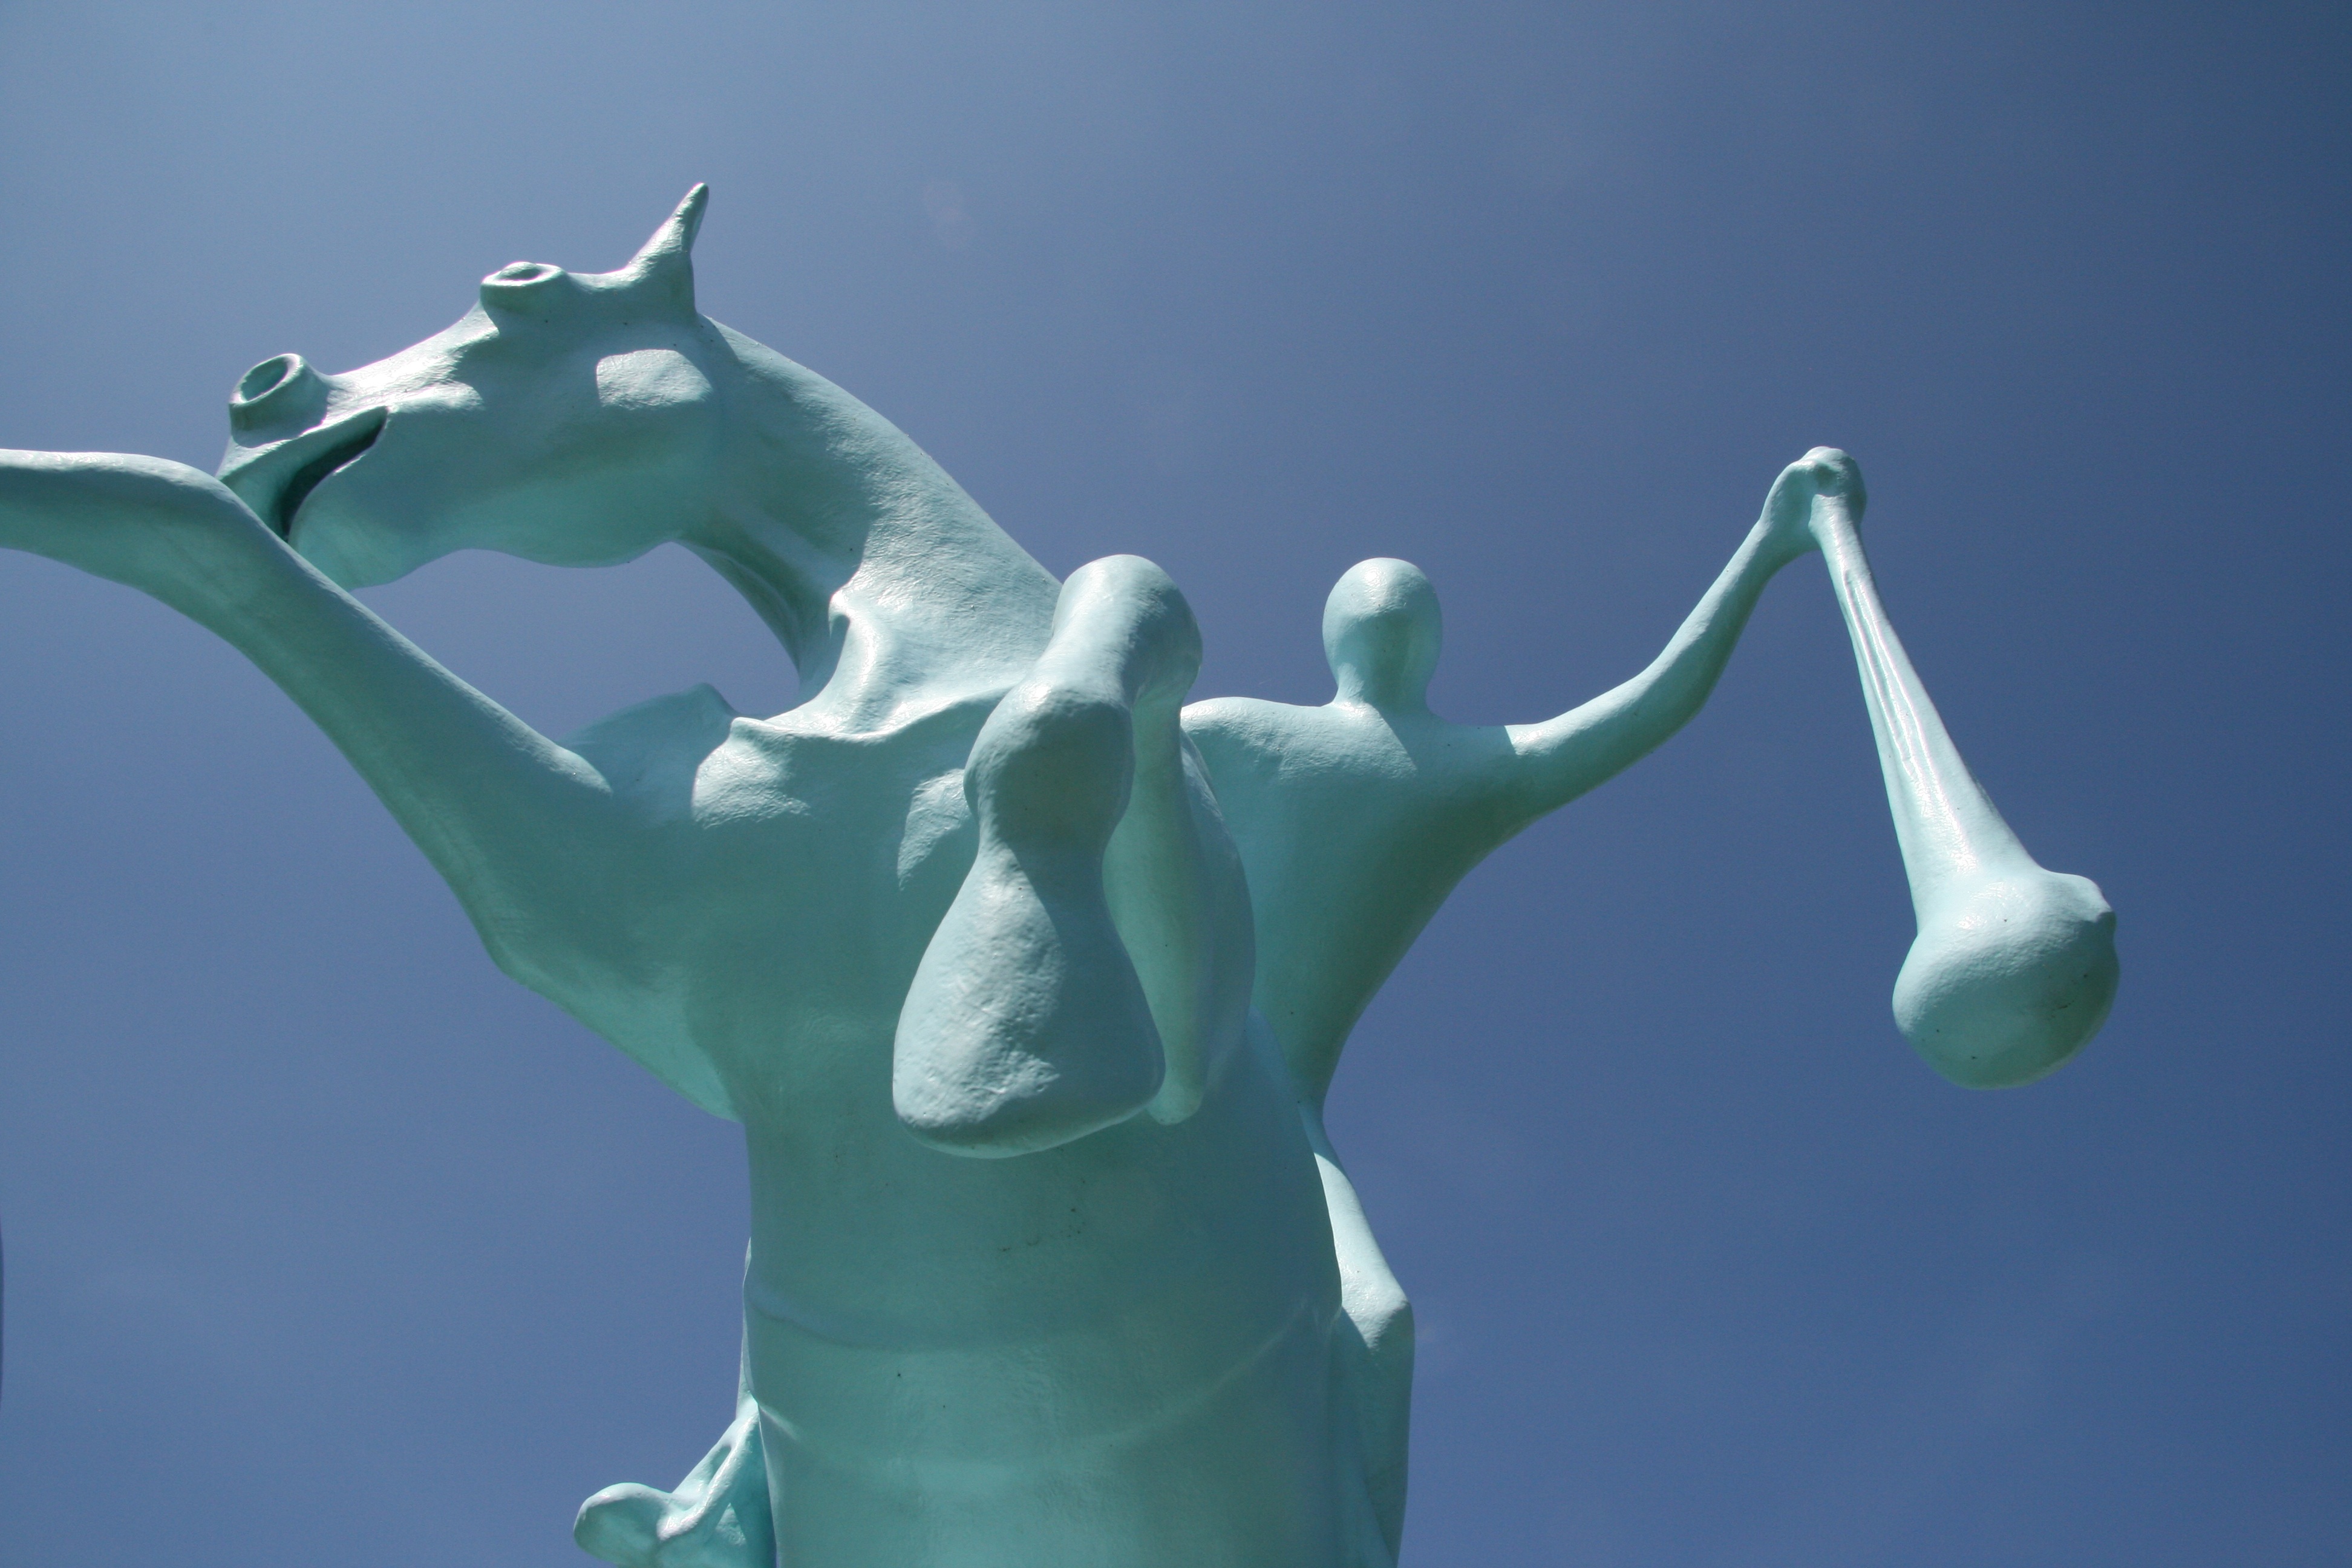
statue, green, horse, blue, sculpture, art, man on horseback